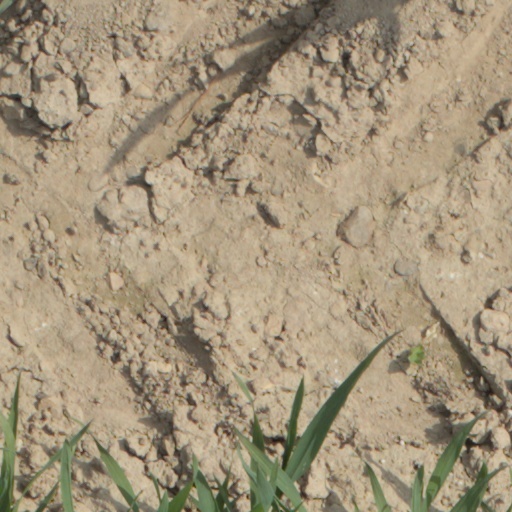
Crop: wheat